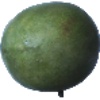
Label: mango